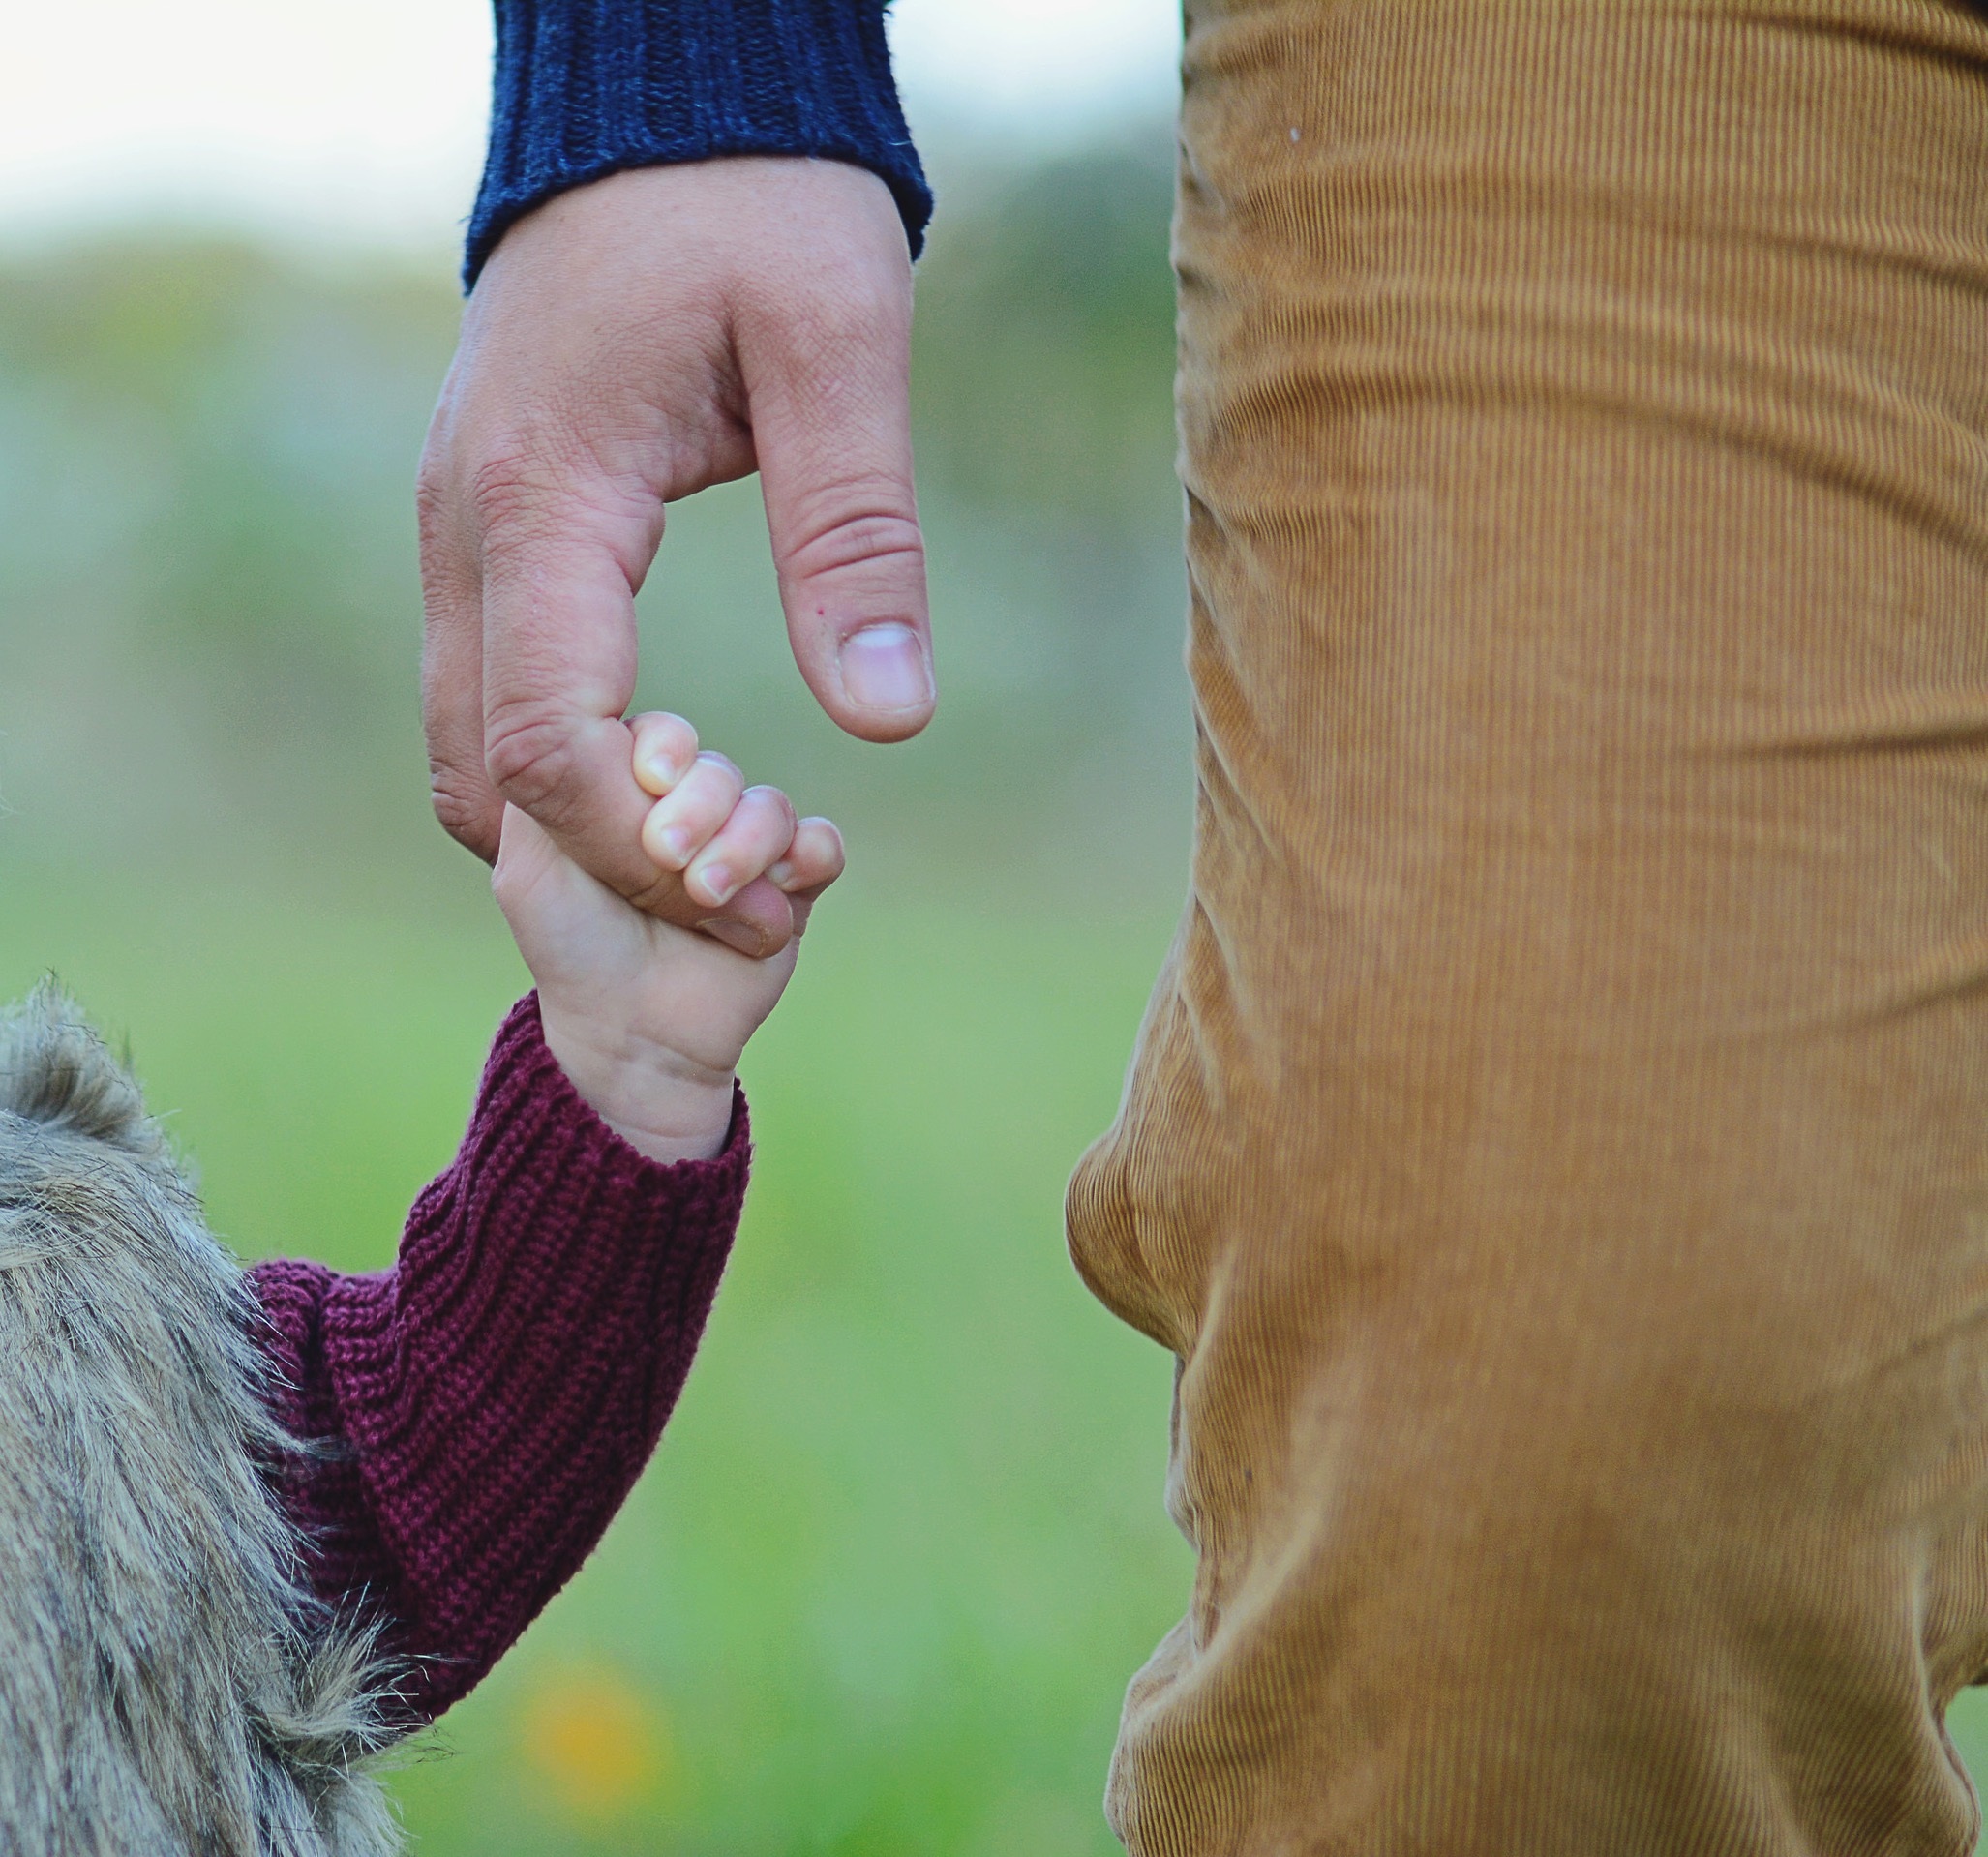
hand, man, leg, finger, child, two, together, close up, human body, dad, family, happiness, little, daughter, daddy, interaction, fatherhood, father daughter, happy father's day